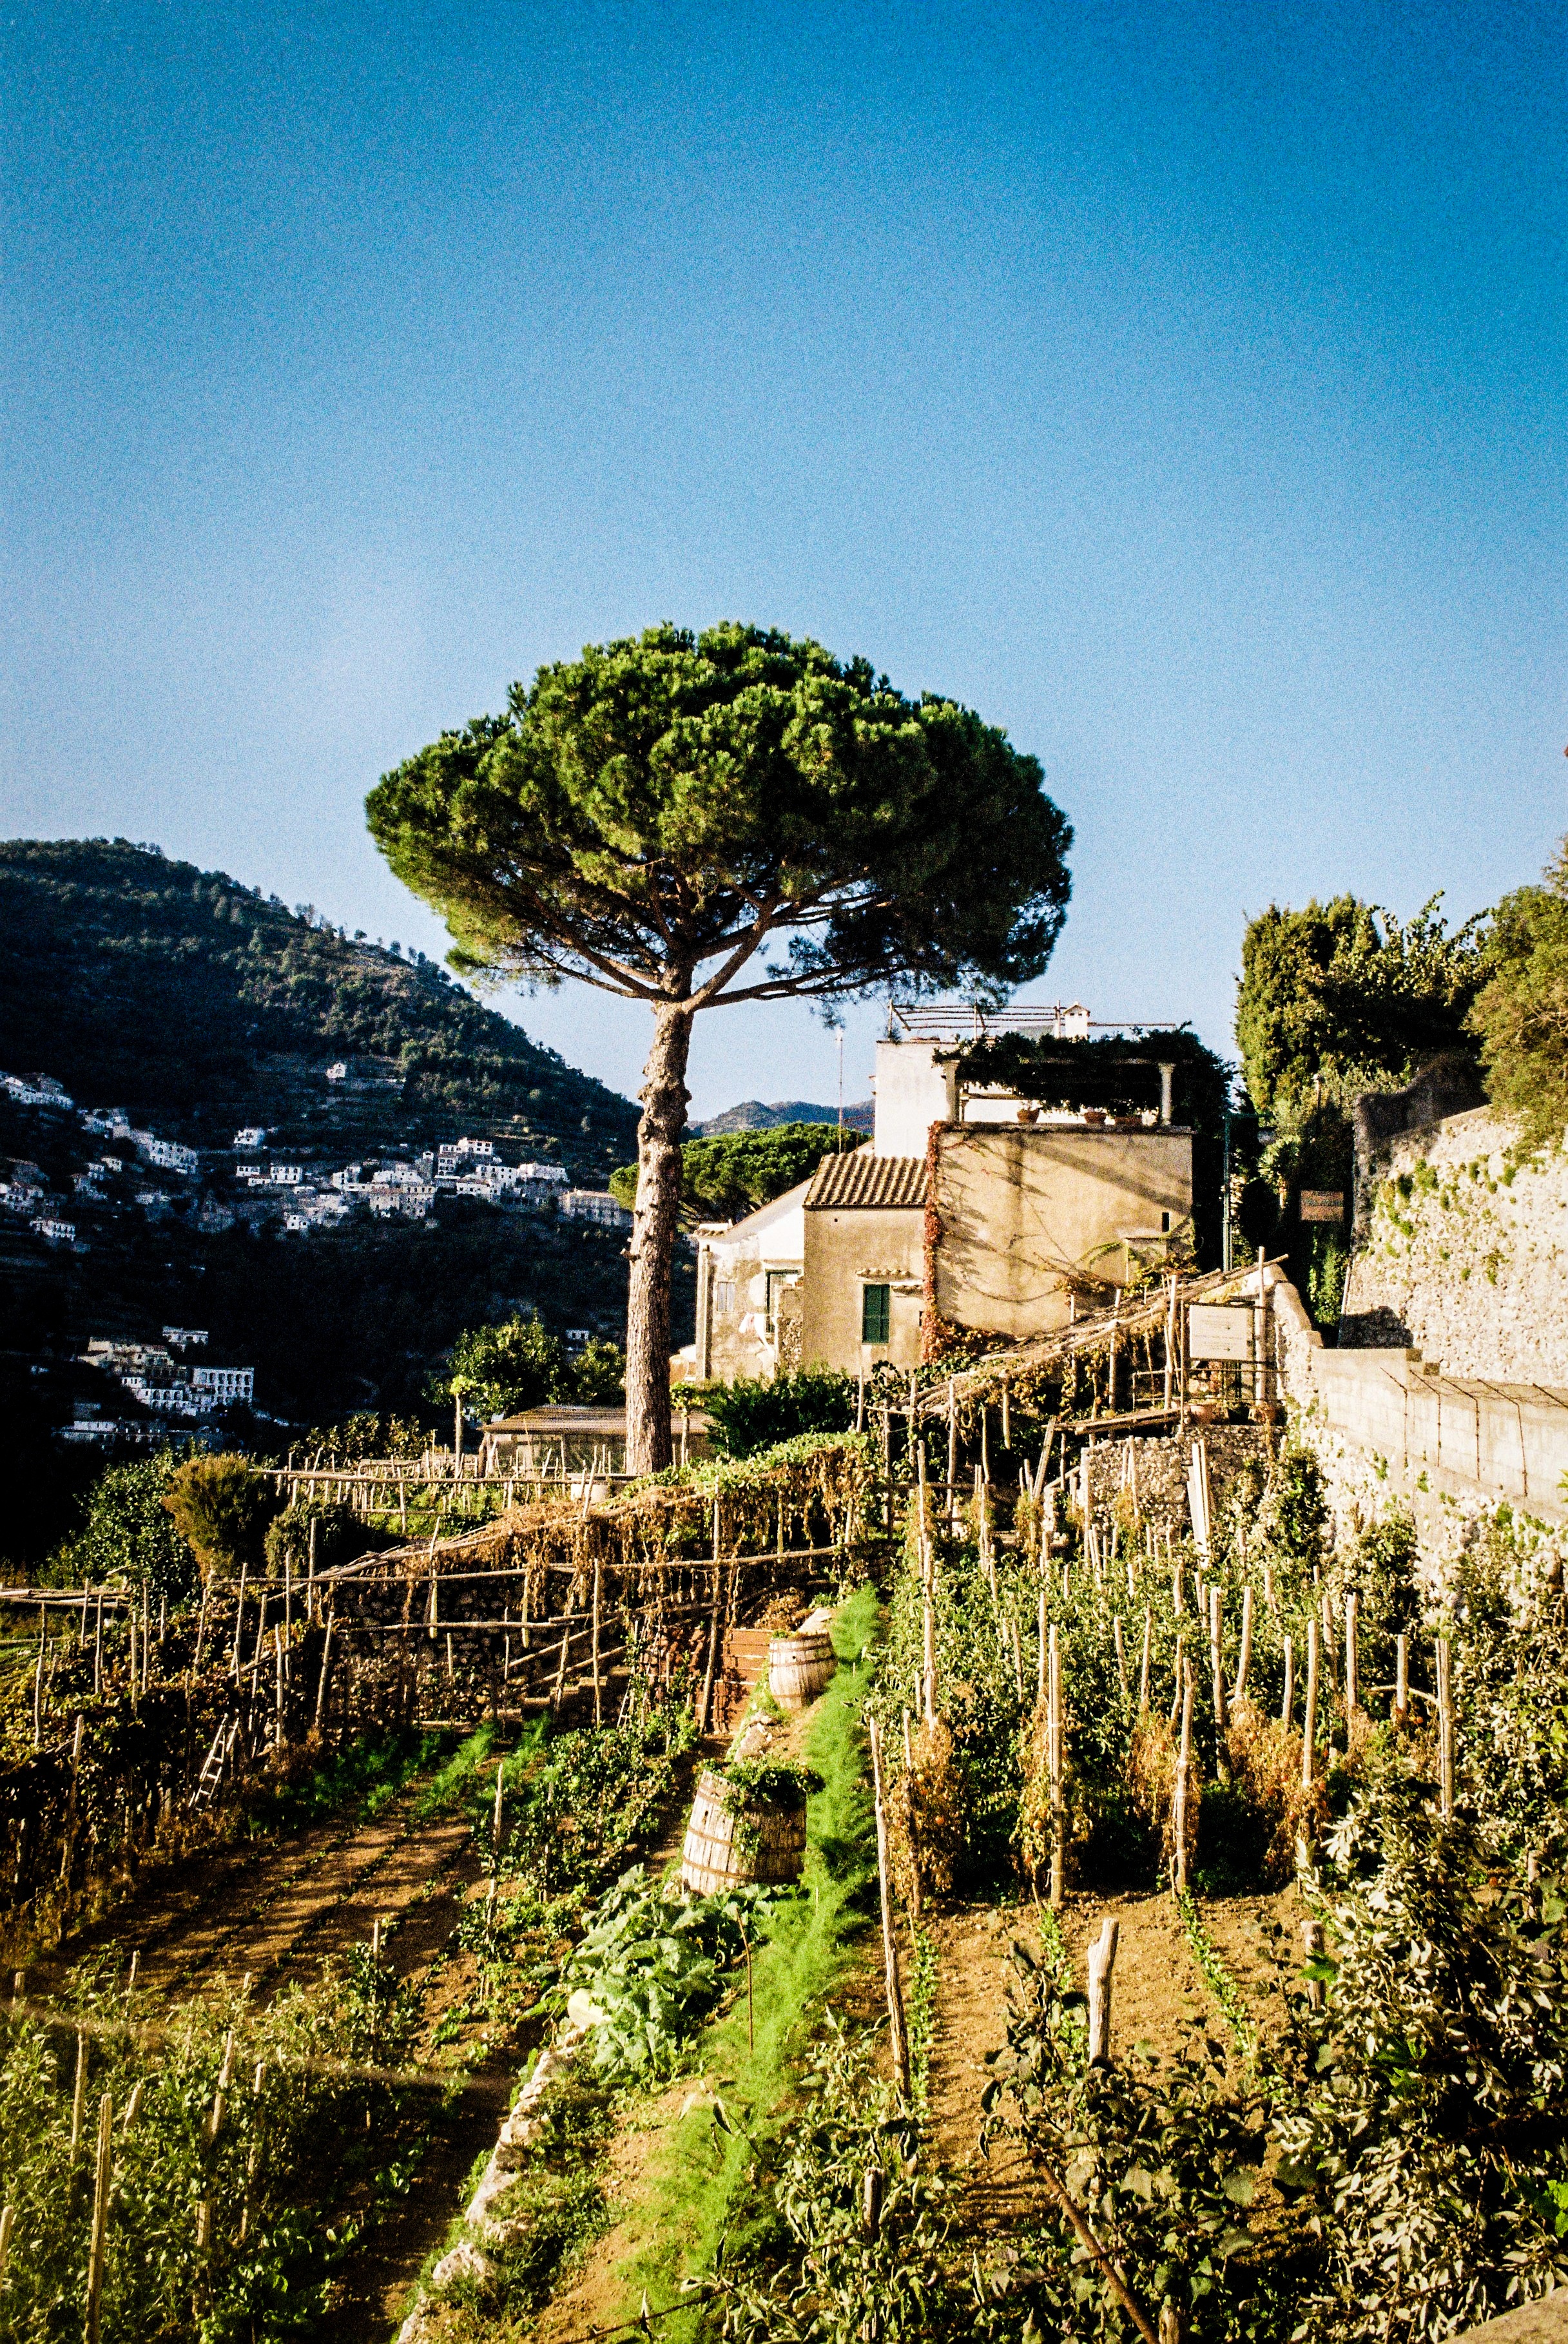
landscape, sea, coast, tree, nature, mountain, hill, flower, vacation, village, agriculture, ruins, estate, rural area, woody plant, arecales